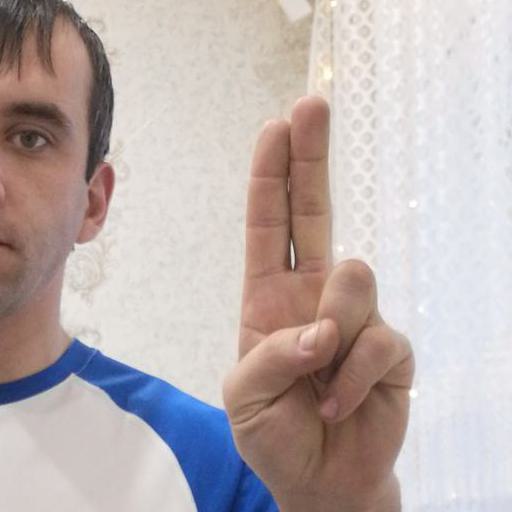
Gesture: two_up